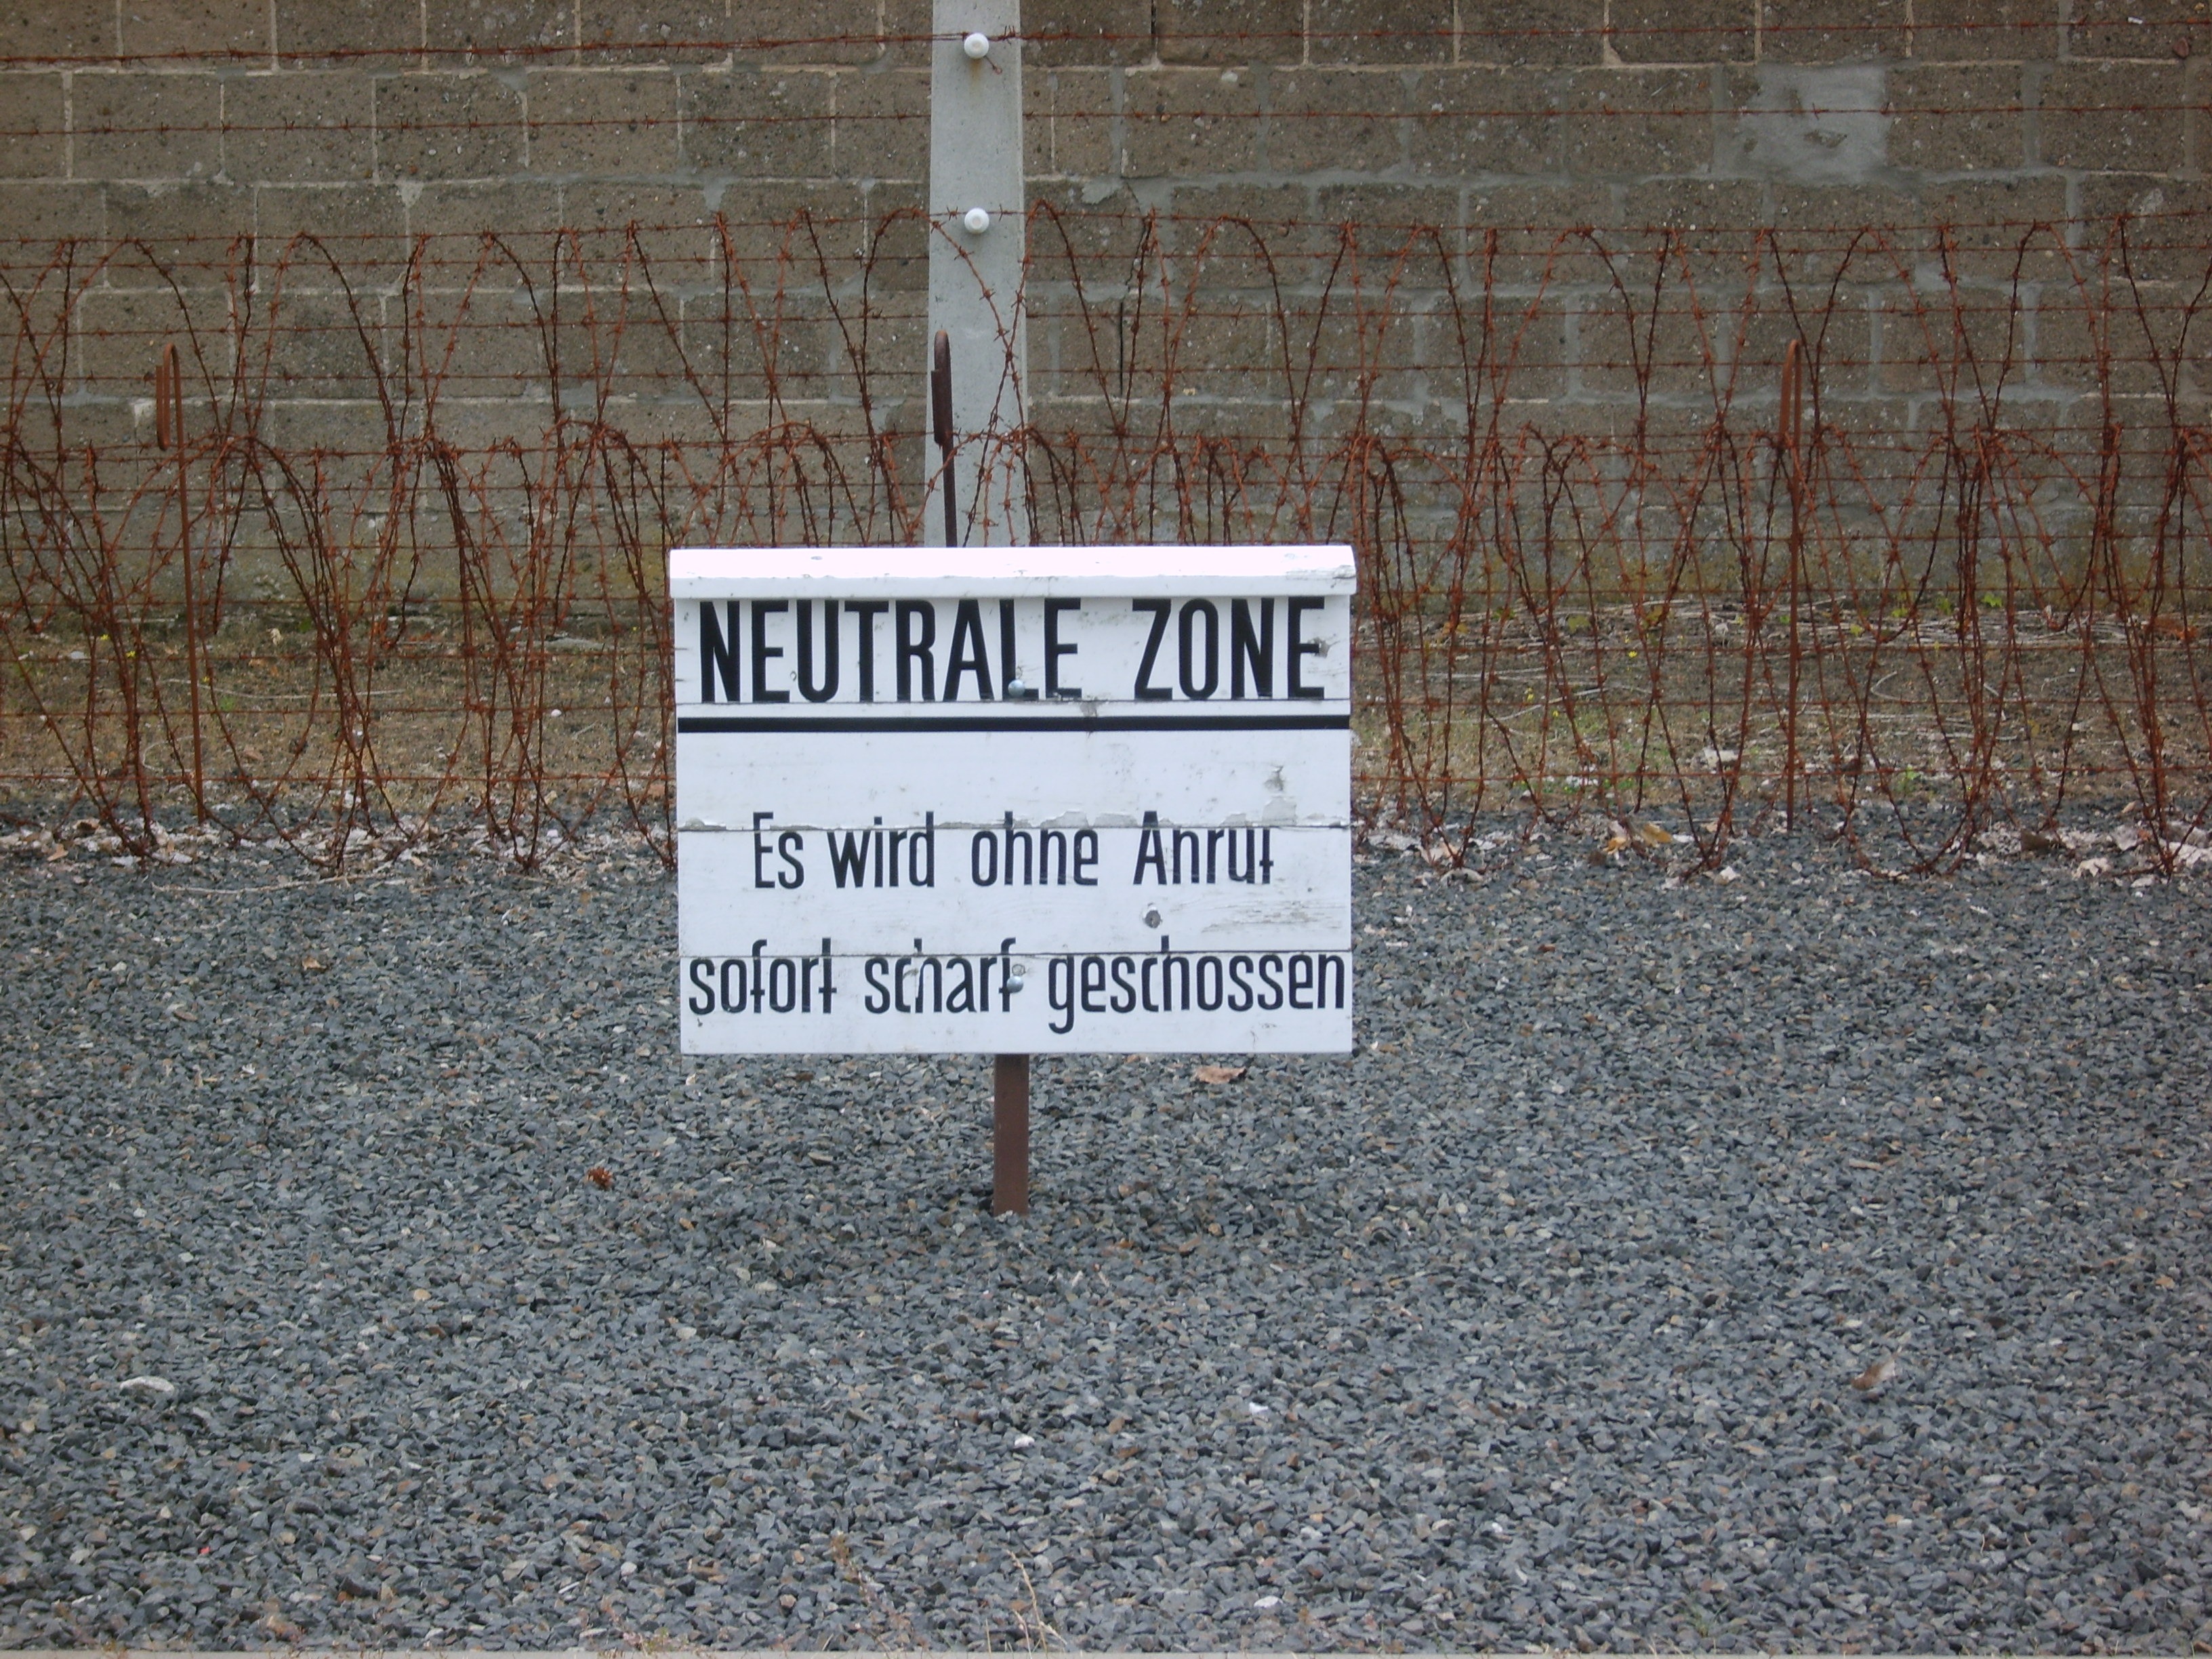
road, wall, sign, street sign, signage, lane, memorial, berlin, sachsenhausen, road surface, concentration camp